Arthur Erickson

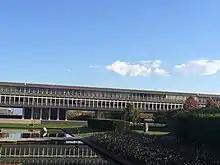
Simon Fraser University, Burnaby, B.C.

Simon Fraser University is located on top of Burnaby Mountain, at Greater Vancouver's eastern edge, 1,214 feet above sea level. The scale of the project is reminiscent of utopian designs from French architects in the late eighteenth century such as Etienne-Louis Bouillee, and provides a balance between the British Columbia context and the structural ambitions of the 1960s period of Modern architecture. The unfinished concrete blends in with the surrounding geography in colour but not in shape. When viewed from above in plan, the campus forms a geometric contrast to the snowy mountains of its context but does not interfere with the site's spectacular views and is open to its natural surroundings. While Erickson had 900 acres on which to build, he kept the campus tight and left the rest for meadow and playing fields. The design features a covered plaza with massive skylights which respond to Vancouver's wet climate. The campus is landscaped to provide numerous small spaces for study; in its centre, Erickson placed a large rectangular pool containing an enormous block of Fraser River jade. Perhaps most significantly, academic disciplines are not isolated in separate buildings; the campus is a quadrangle designed so that people have to cross paths and interact with each other. The design was met with international acclaim, with one critic writing that it "answered questions about the nature of education".